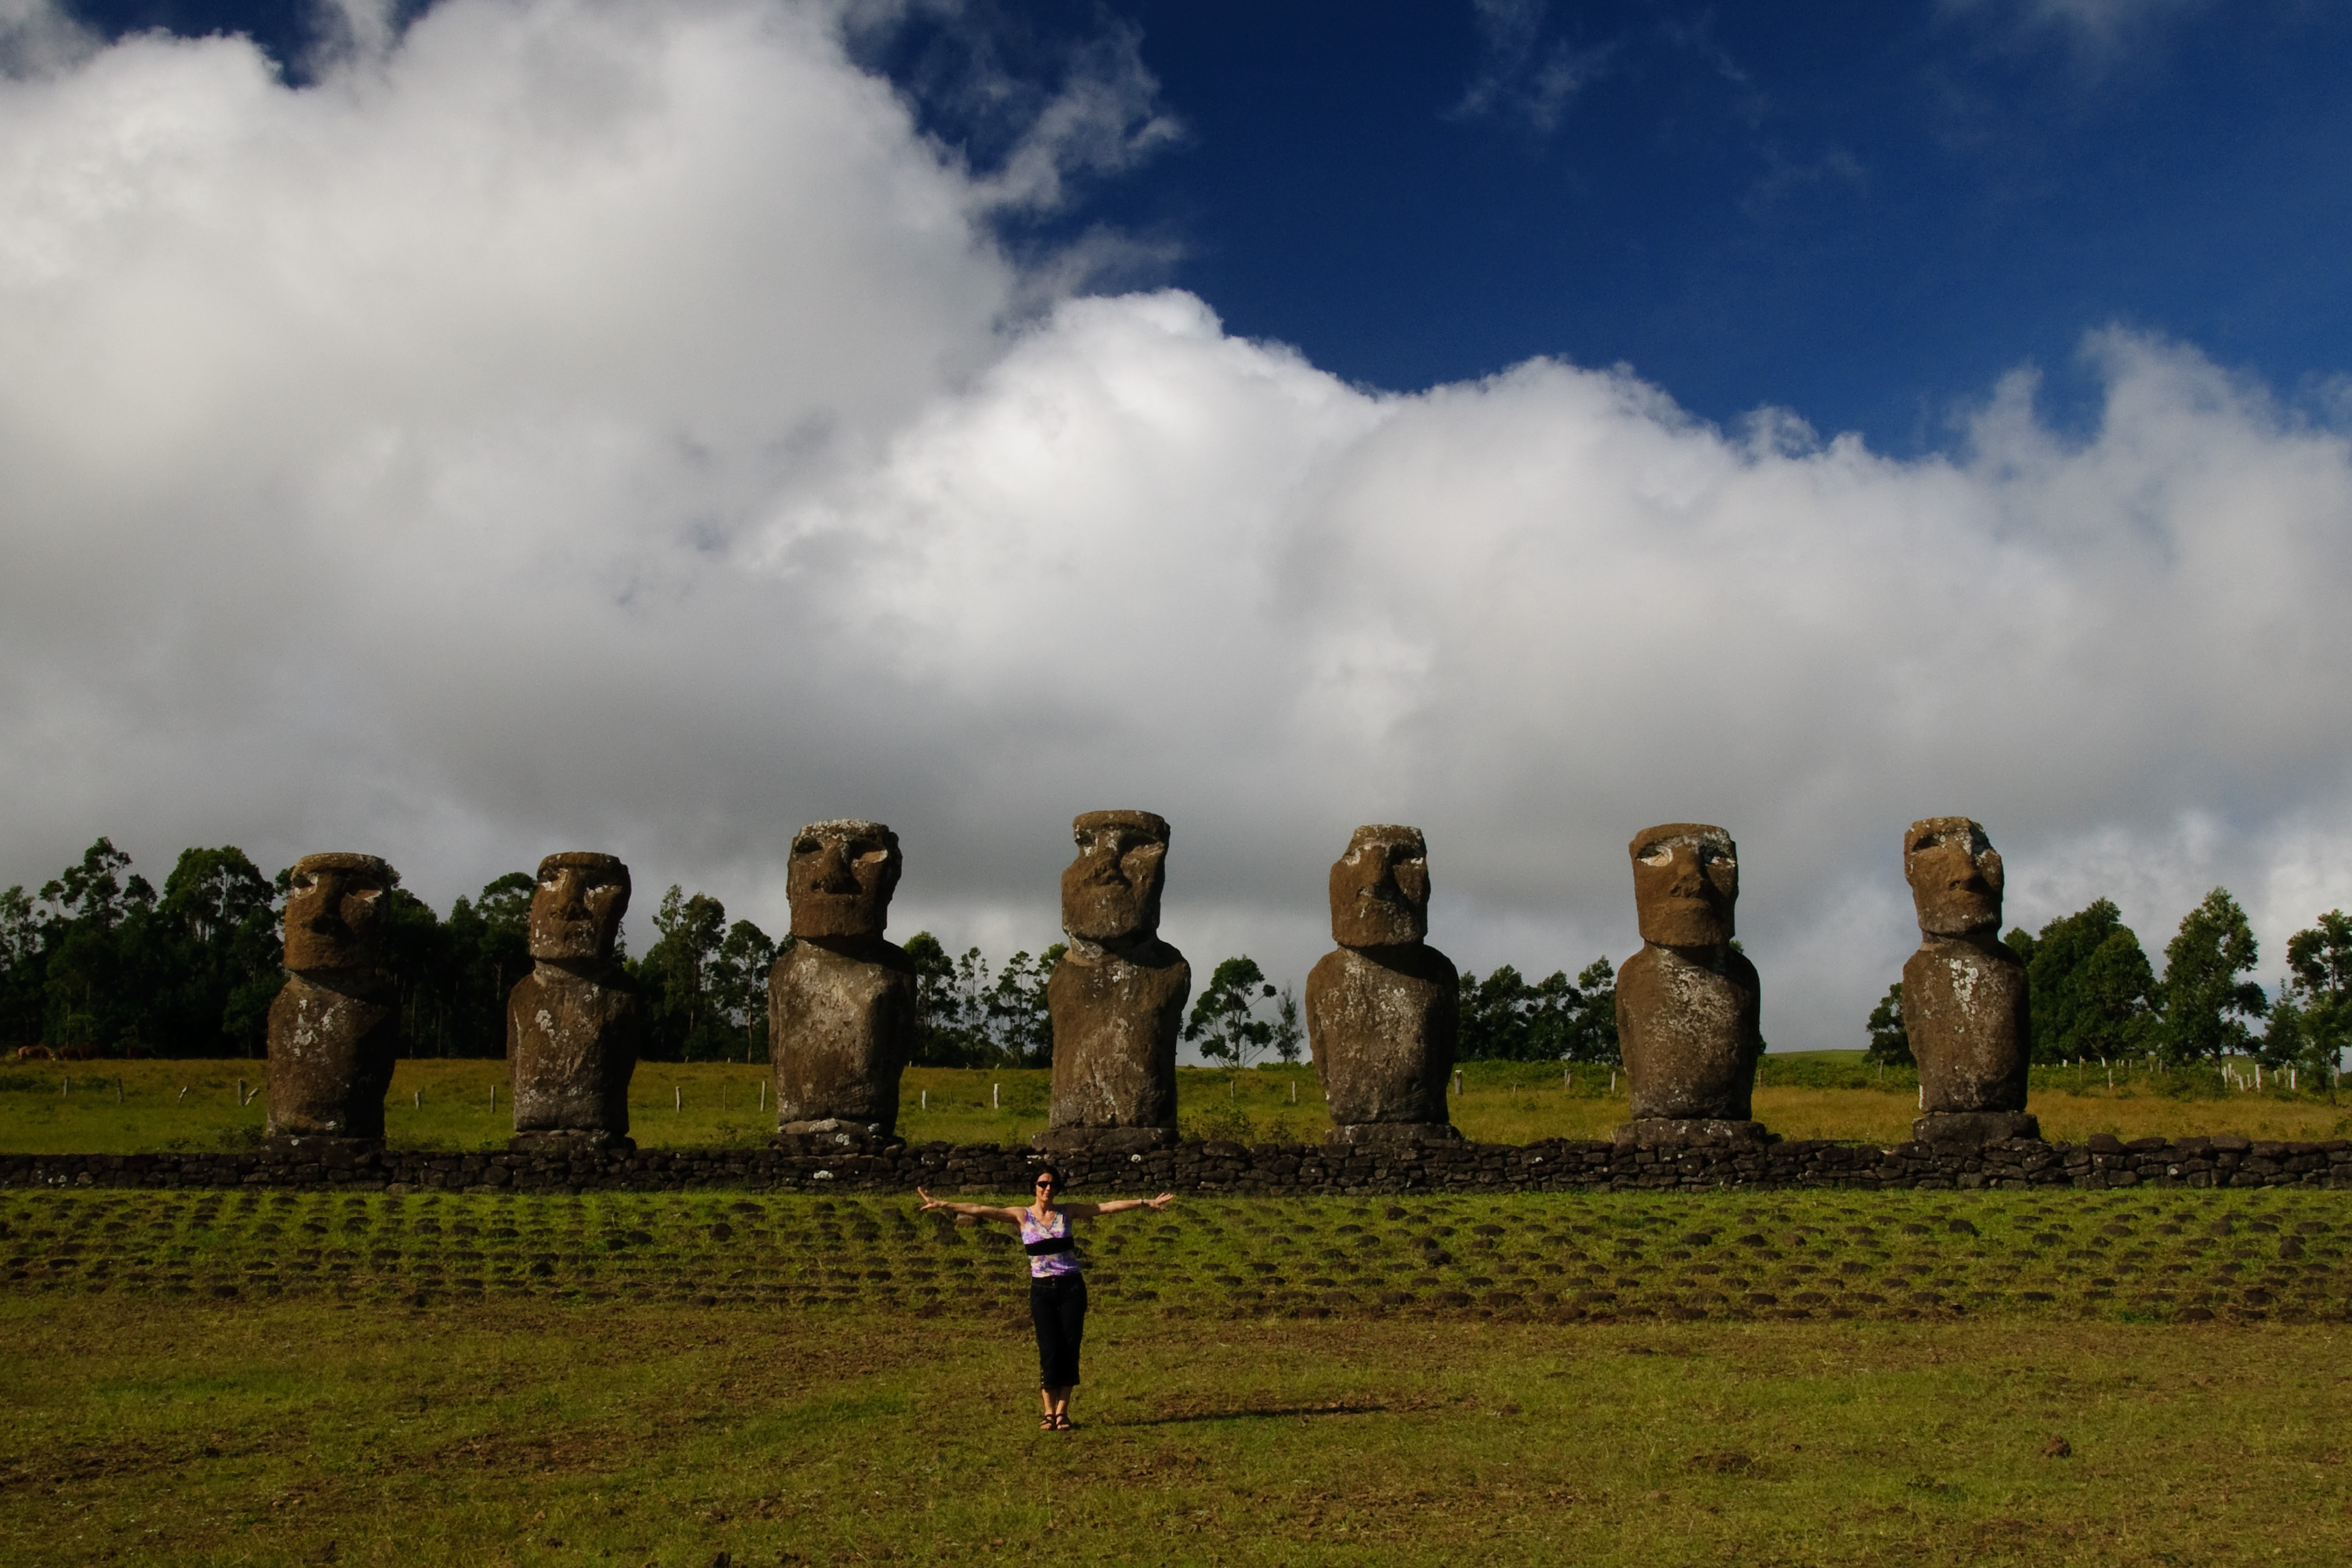
landscape, horizon, cloud, sky, hill, monument, landmark, nikon, plain, chile, ruins, d300, easterisland, rapanui, isoladipasqua, rural area, ancient history